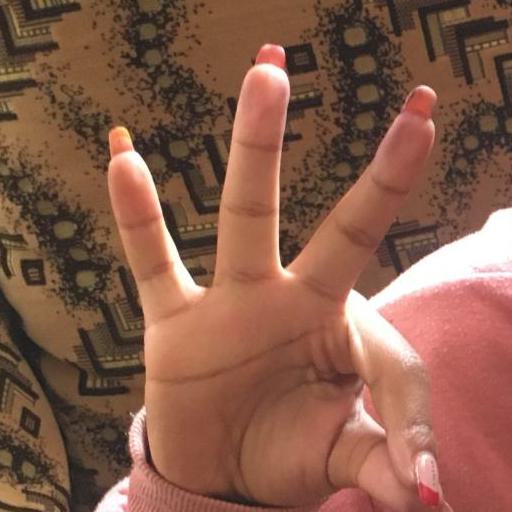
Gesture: ok